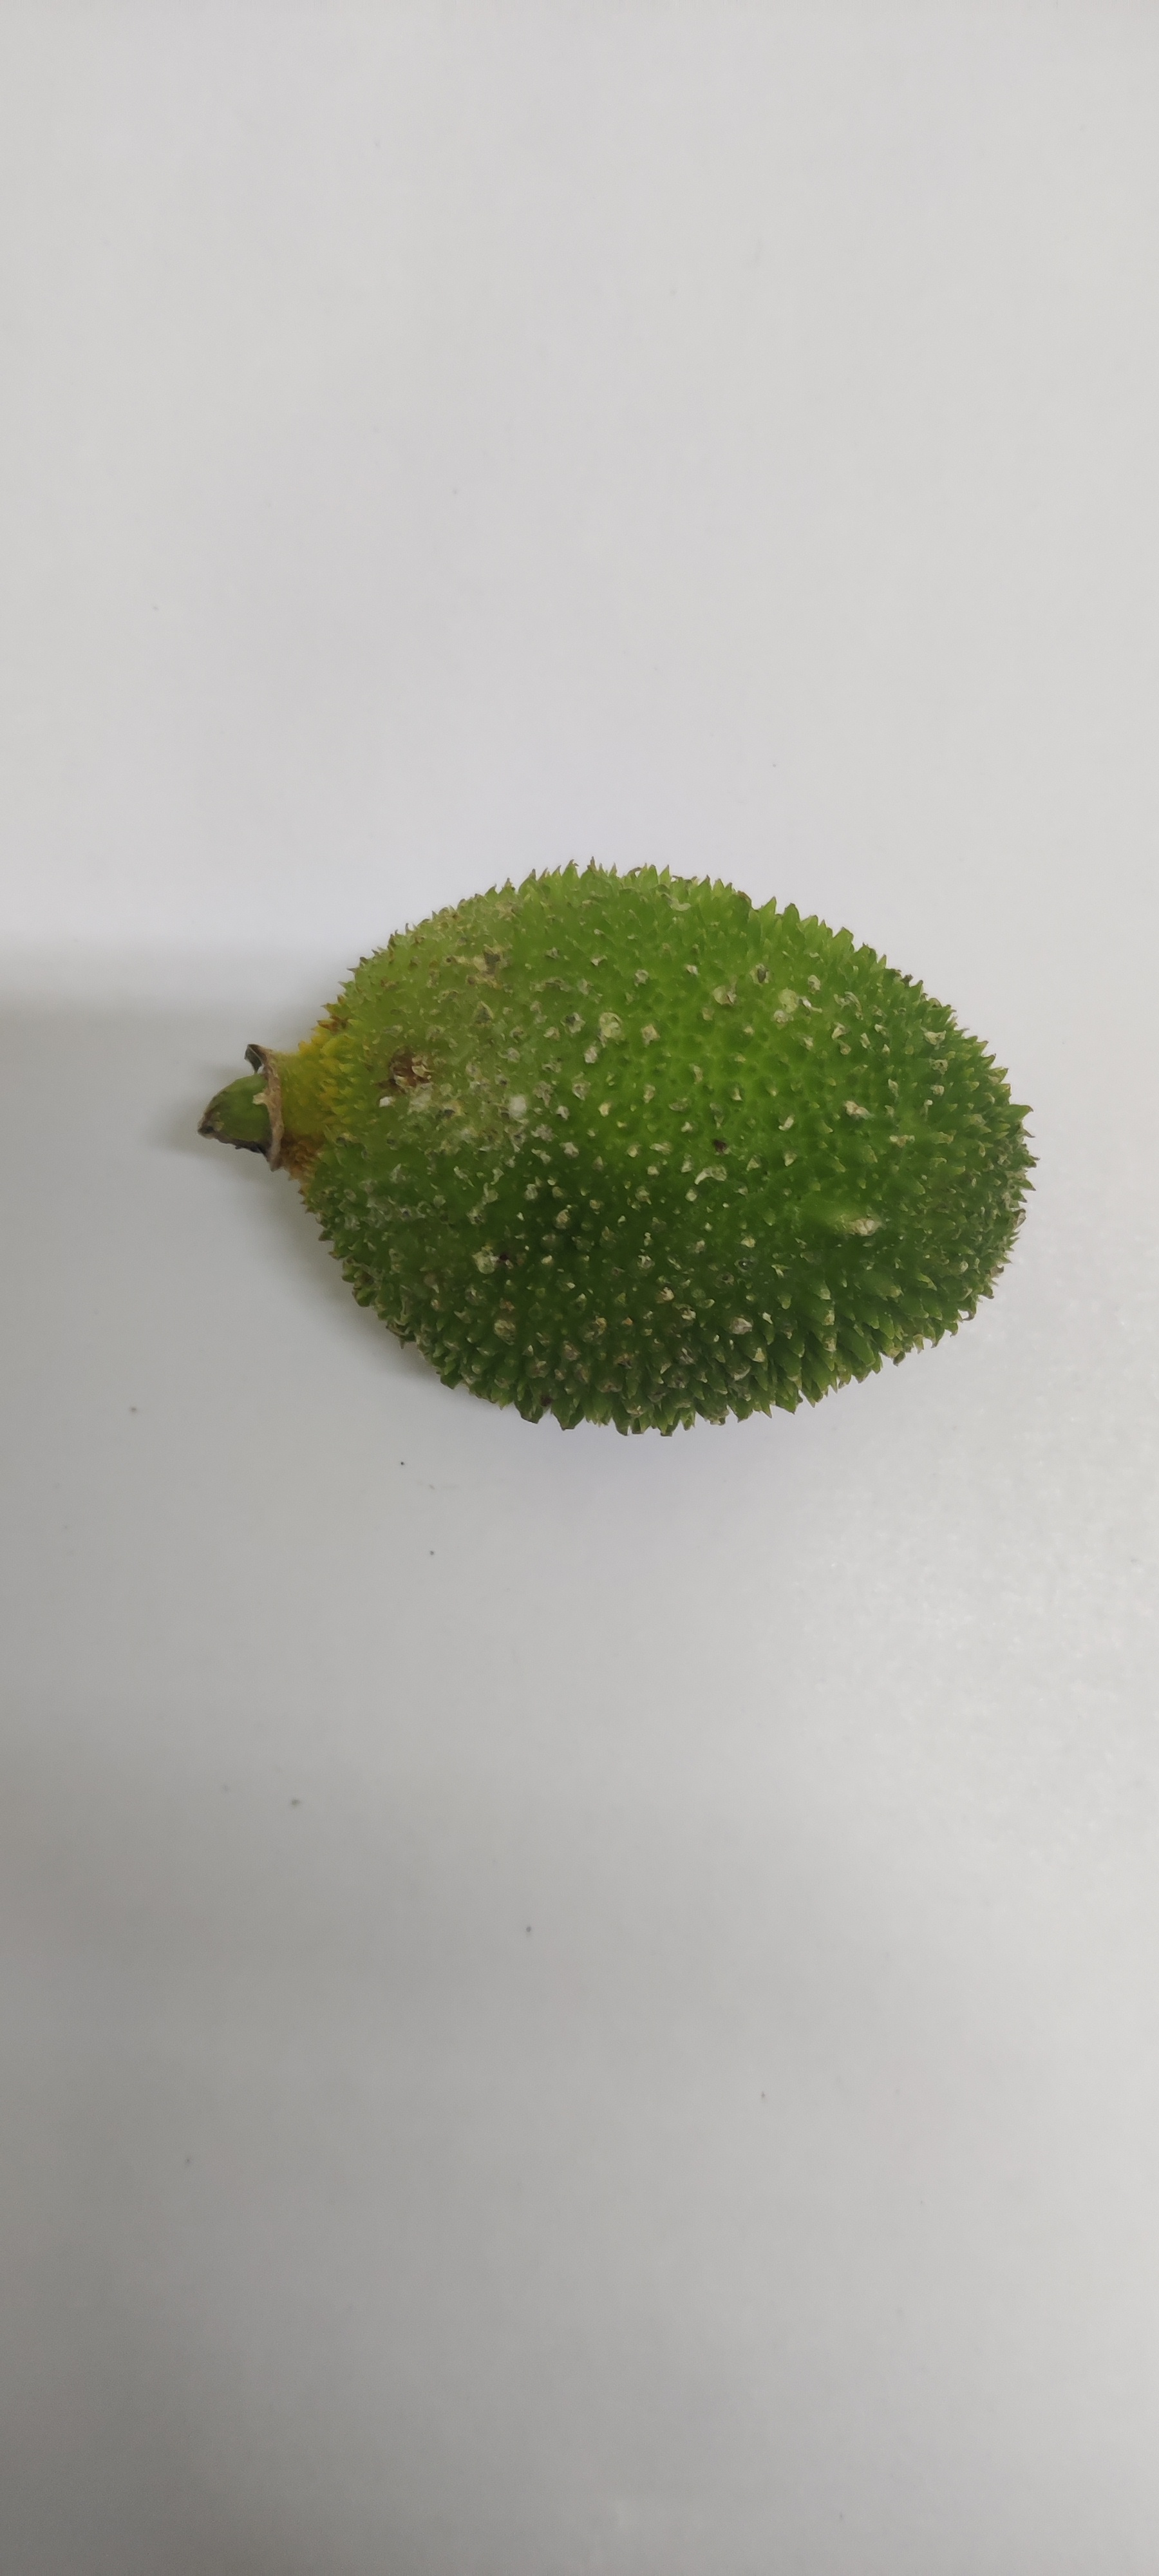
Crop: Spiny Gourd
Condition: Severely Damaged